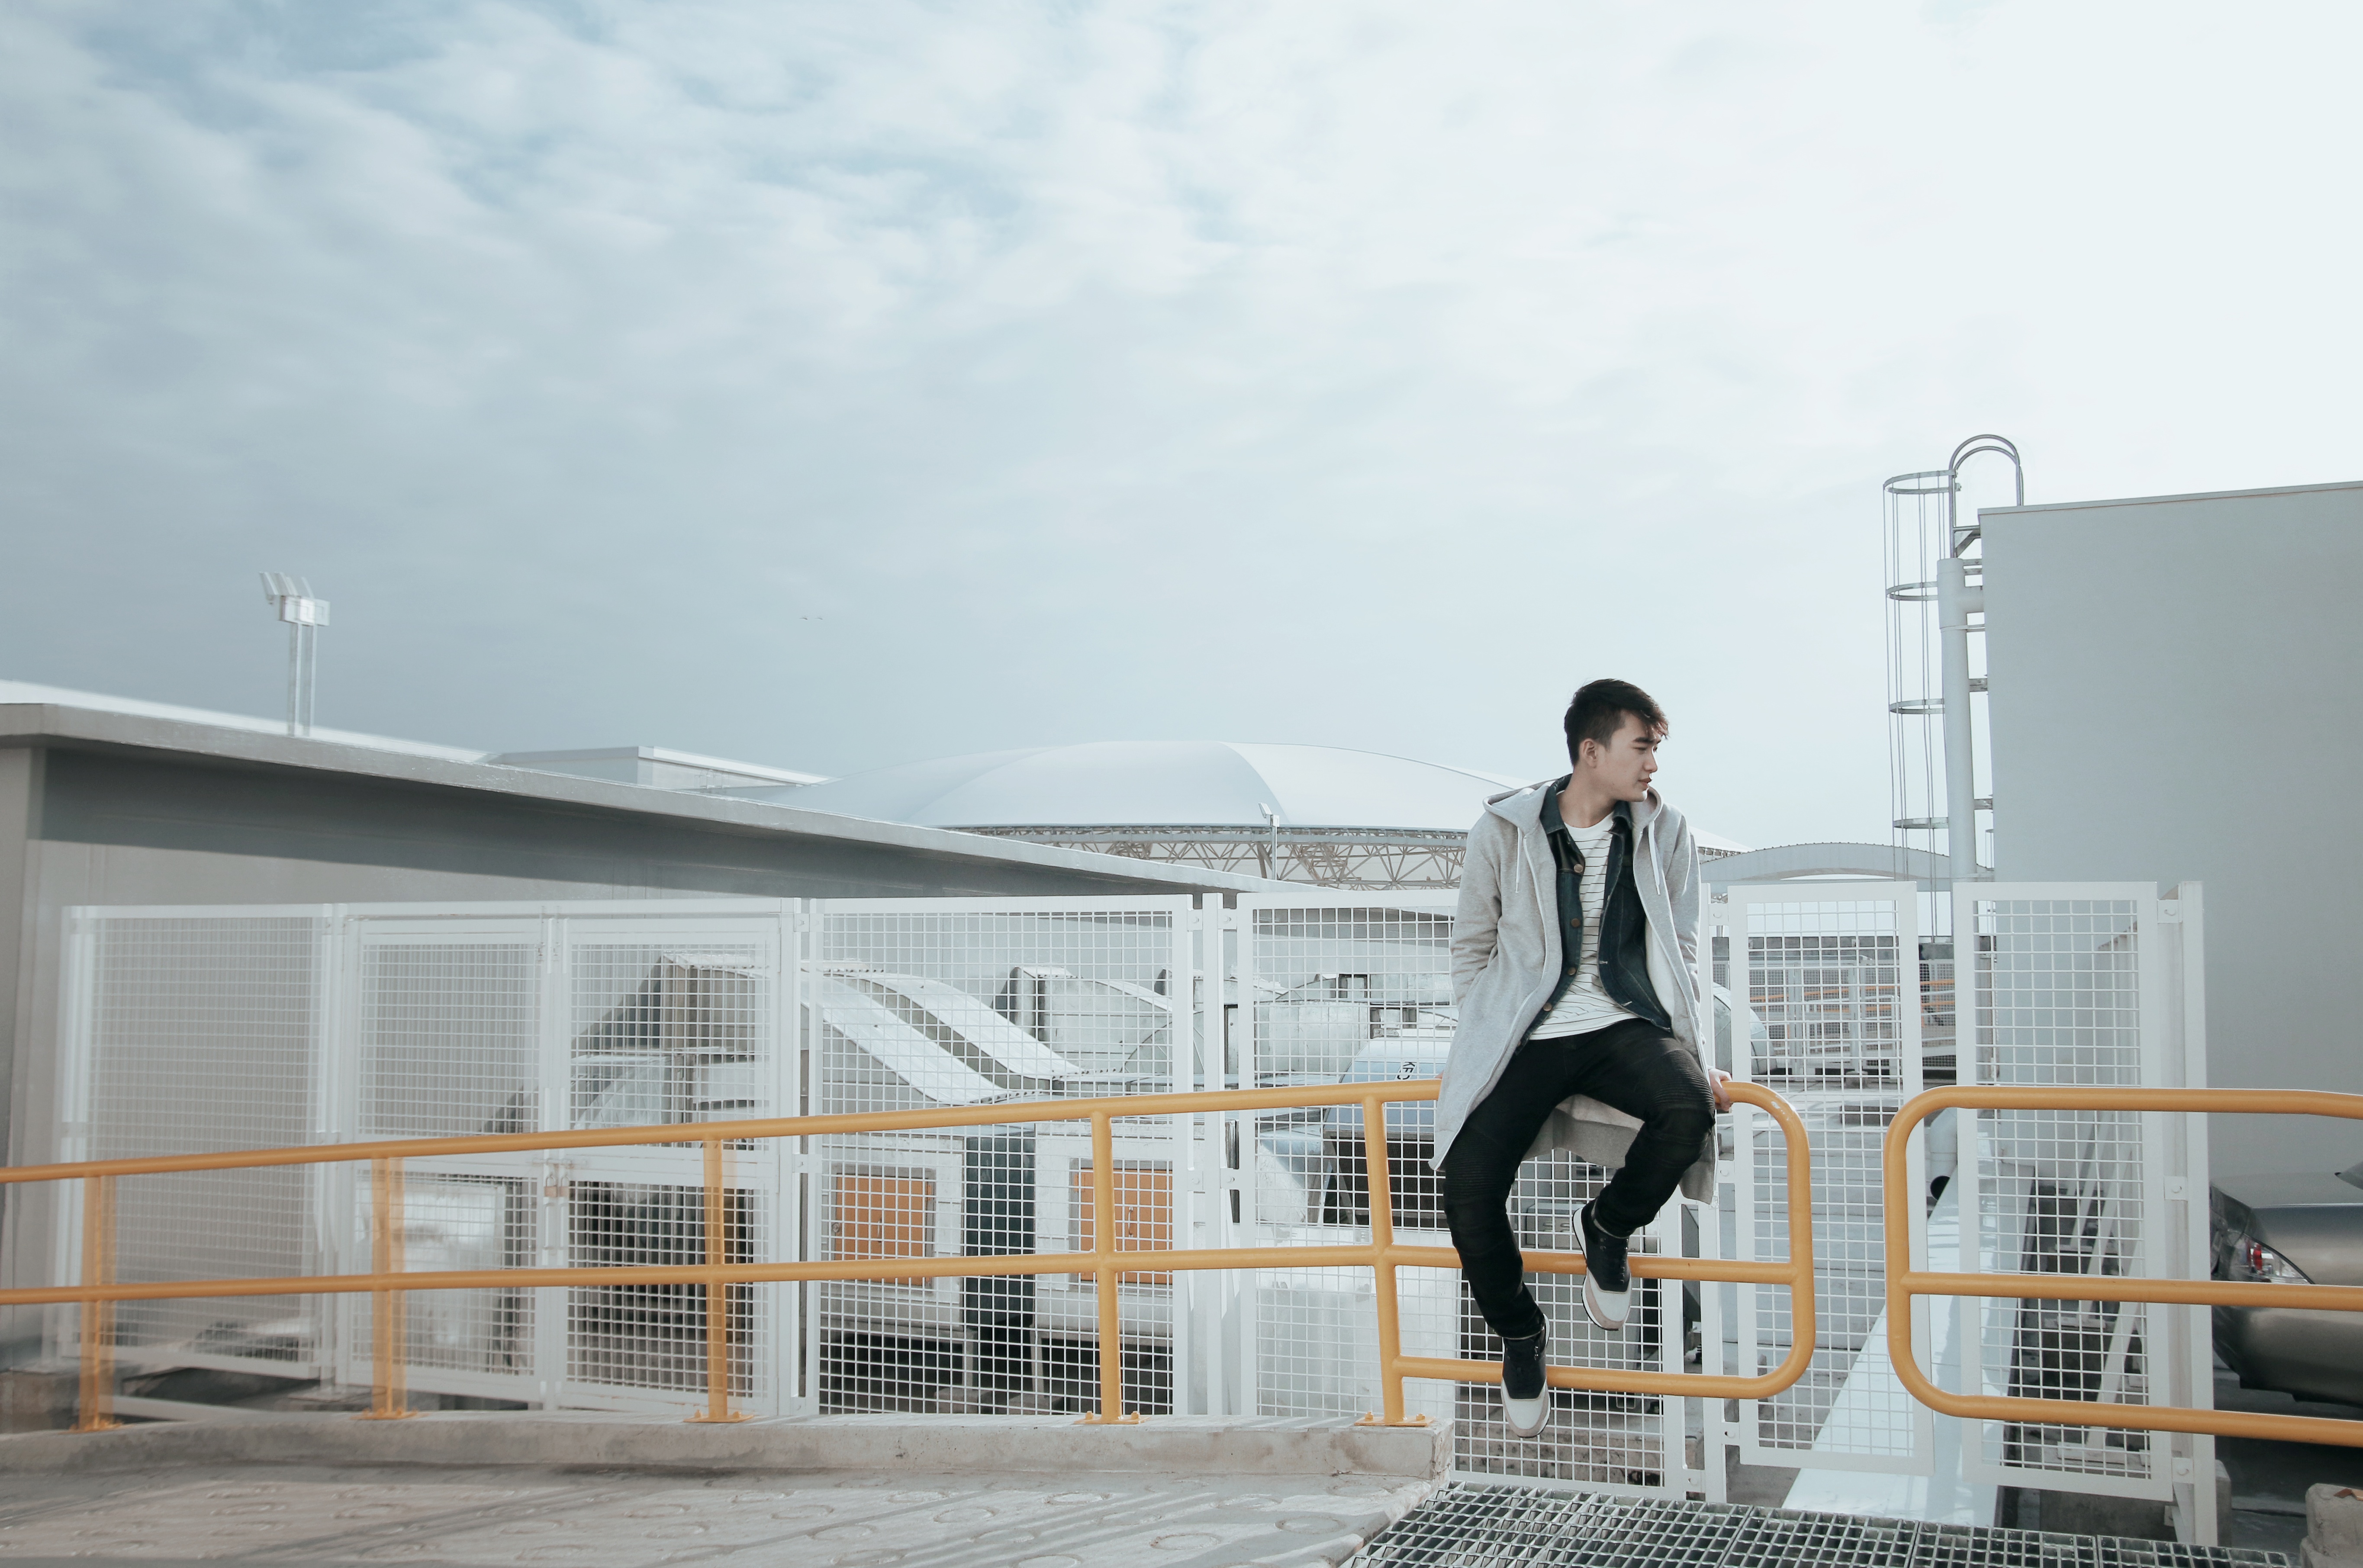
architecture, sky, roof, building, recreation, facade, handrail, product